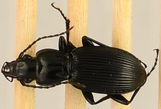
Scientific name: Pterostichus lachrymosus
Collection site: Mountain Lake Biological Station NEON (MLBS), plot MLBS_008